John A. Ruthven

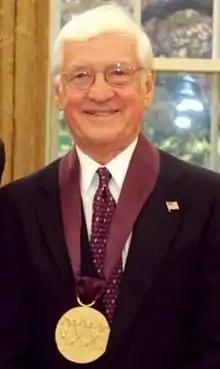
Ruthven receiving the 2004 National Medal of Arts

John Aldrich Ruthven (November 12, 1924 – October 11, 2020) was an American artist best known for his paintings of wildlife.